Bob Lynn

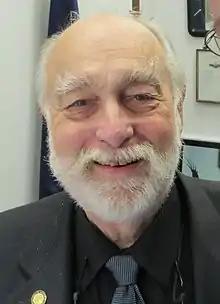

Bob Lynn (February 23, 1933 – May 25, 2020) was an American politician who served as a Republican member of the Alaska House of Representatives, representing the 31st district from 2003 to 2013 and the 26th district from 2013 to 2017. He served as Chair of the State Affairs Committee, was Vice-Chair of the Judiciary Committee, and was a member of the Transportation Committee and Joint Armed Forces Committees. He also served on the Labor & Workforce Development, Military & Veterans' Affairs, and Public Safety Finance Subcommittees, for the 28th Legislature. Lynn was a retired fighter pilot with the United States Air Force and a Vietnam Veteran.